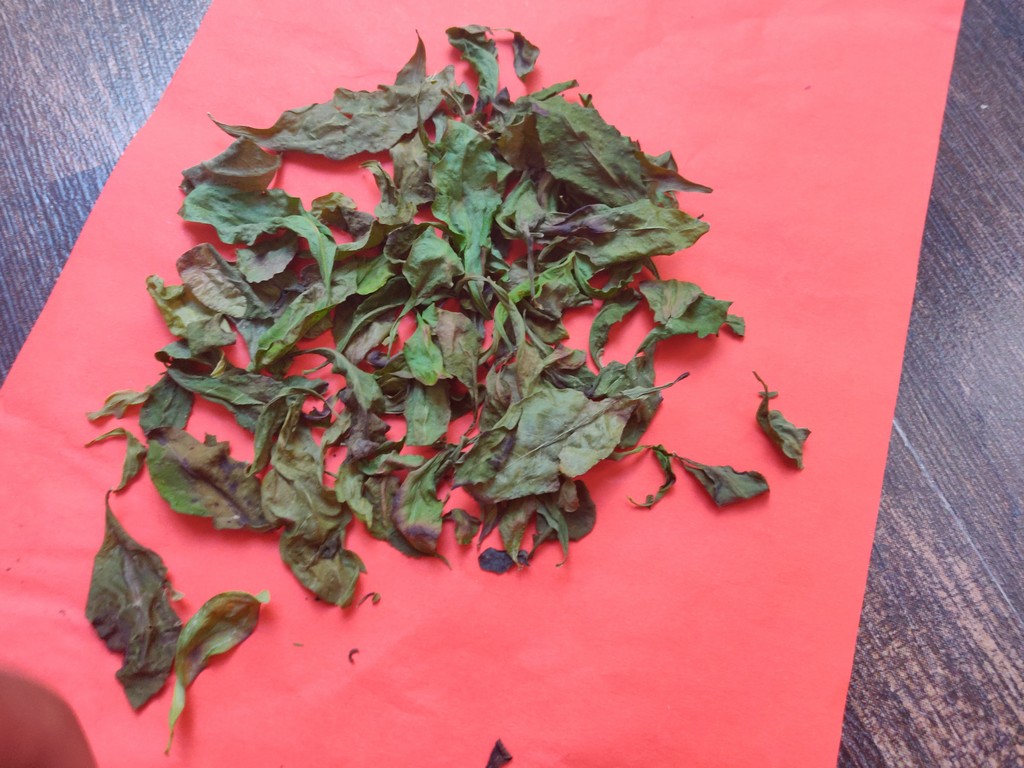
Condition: Dried
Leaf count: multiple
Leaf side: unknown